Twelve Tables

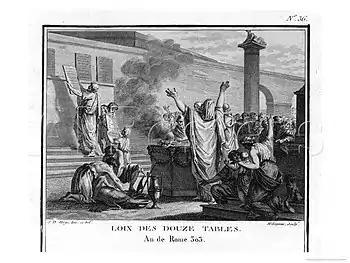
Publication of the Twelve Tables in Rome, approx. 2 BC. Drawing by Silvestre David Mirys (1742–1810); engraved by Claude-Nicolas Malapeau (1755–1803)

According to Livy and Dionysius of Halicarnassus, the laws of the Twelve Tables have come about as a result of the long social struggle between patricians and plebeians, in modern scholarship known as the conflict of the orders. After the expulsion of the last king of Rome, Tarquinius Superbus, in 509 BC, the Republic was governed by a hierarchy of magistrates. Initially, only patricians were eligible to become magistrates and this, among other plebeian complaints, was a source of discontent for plebeians. In the context of this unequal status, plebeians would take action to secure concessions for themselves using the threat of secession. They would threaten to leave the city with the consequence that it would grind to a halt, as the plebeians were Rome's labor force. Tradition held that one of the most important concessions won in this class struggle was the establishment of the Twelve Tables, establishing basic procedural rights for all Roman citizens in relation to each other. The drafting of the Twelve Tables may have been fomented by a desire for self-regulation by the patricians, or for other reasons.